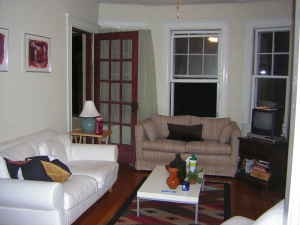
Room type: livingroom